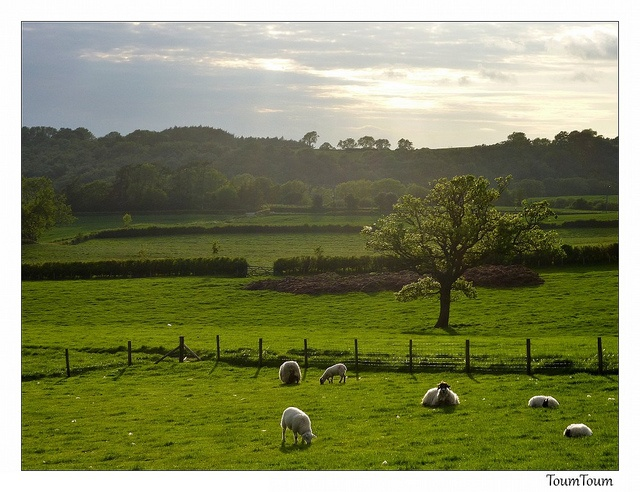
Half of the six sheep are lying down in the grass.
A bunch of animals wak across a grazzy place
A herd of sheep grazing I a green meadow
The sheep was in the green field sleeping and standing\

The sheep are relaxing and grazing on the grass